Omar McLeod

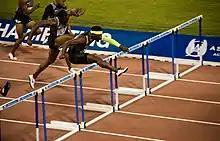
Omar McLeod racing at the 2016 Doha Diamond League meeting

McLeod returned to competition in 2015; he won the SEC indoor title in a personal best 7.49. At the 2015 NCAA indoor championships he repeated as champion, running 7.55 in the heats and 7.45 in the final; his time in the final was a new Jamaican indoor record, broke Reggie Torian's NCAA record from 1997 and tied with Cuba's Orlando Ortega for the world's fastest time that winter. Outdoors, McLeod set a personal best of 13.21 at the Drake Relays and won at both the SEC meet and the West Regionals. He entered the NCAA outdoor championships in Eugene as the favorite; he won, running 13.08 in the heats and 13.01 in the final, but both times were wind-aided. Only two collegiate athlete, Renaldo Nehemiah in 1979, had run faster in any conditions. In addition to his hurdles victory, McLeod ran on the Arkansas relay teams in both the 4 × 100 m relay and the 4 × 400 m relay; Arkansas won the 4 × 100 m in 38.47 and placed sixth in the longer relay.